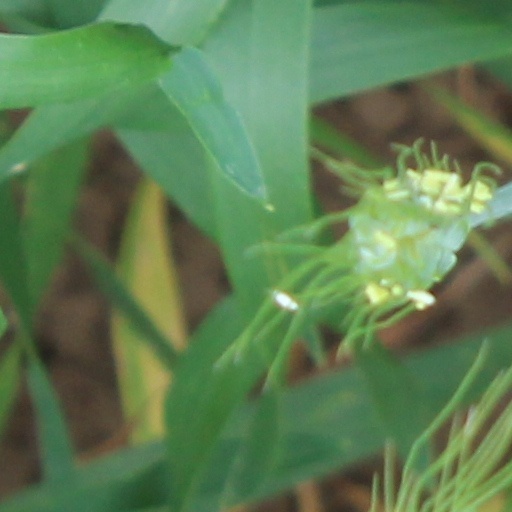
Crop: wheat